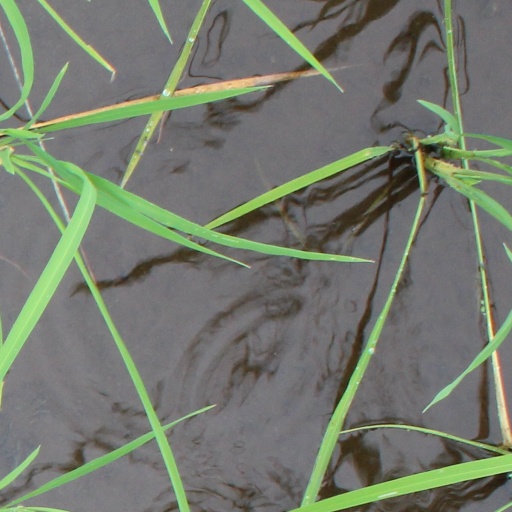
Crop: rice